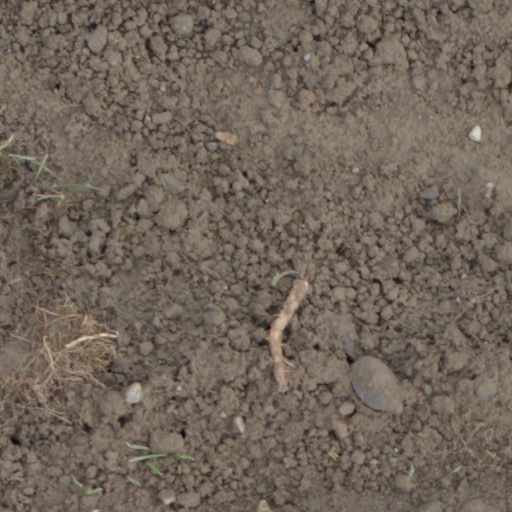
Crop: wheat